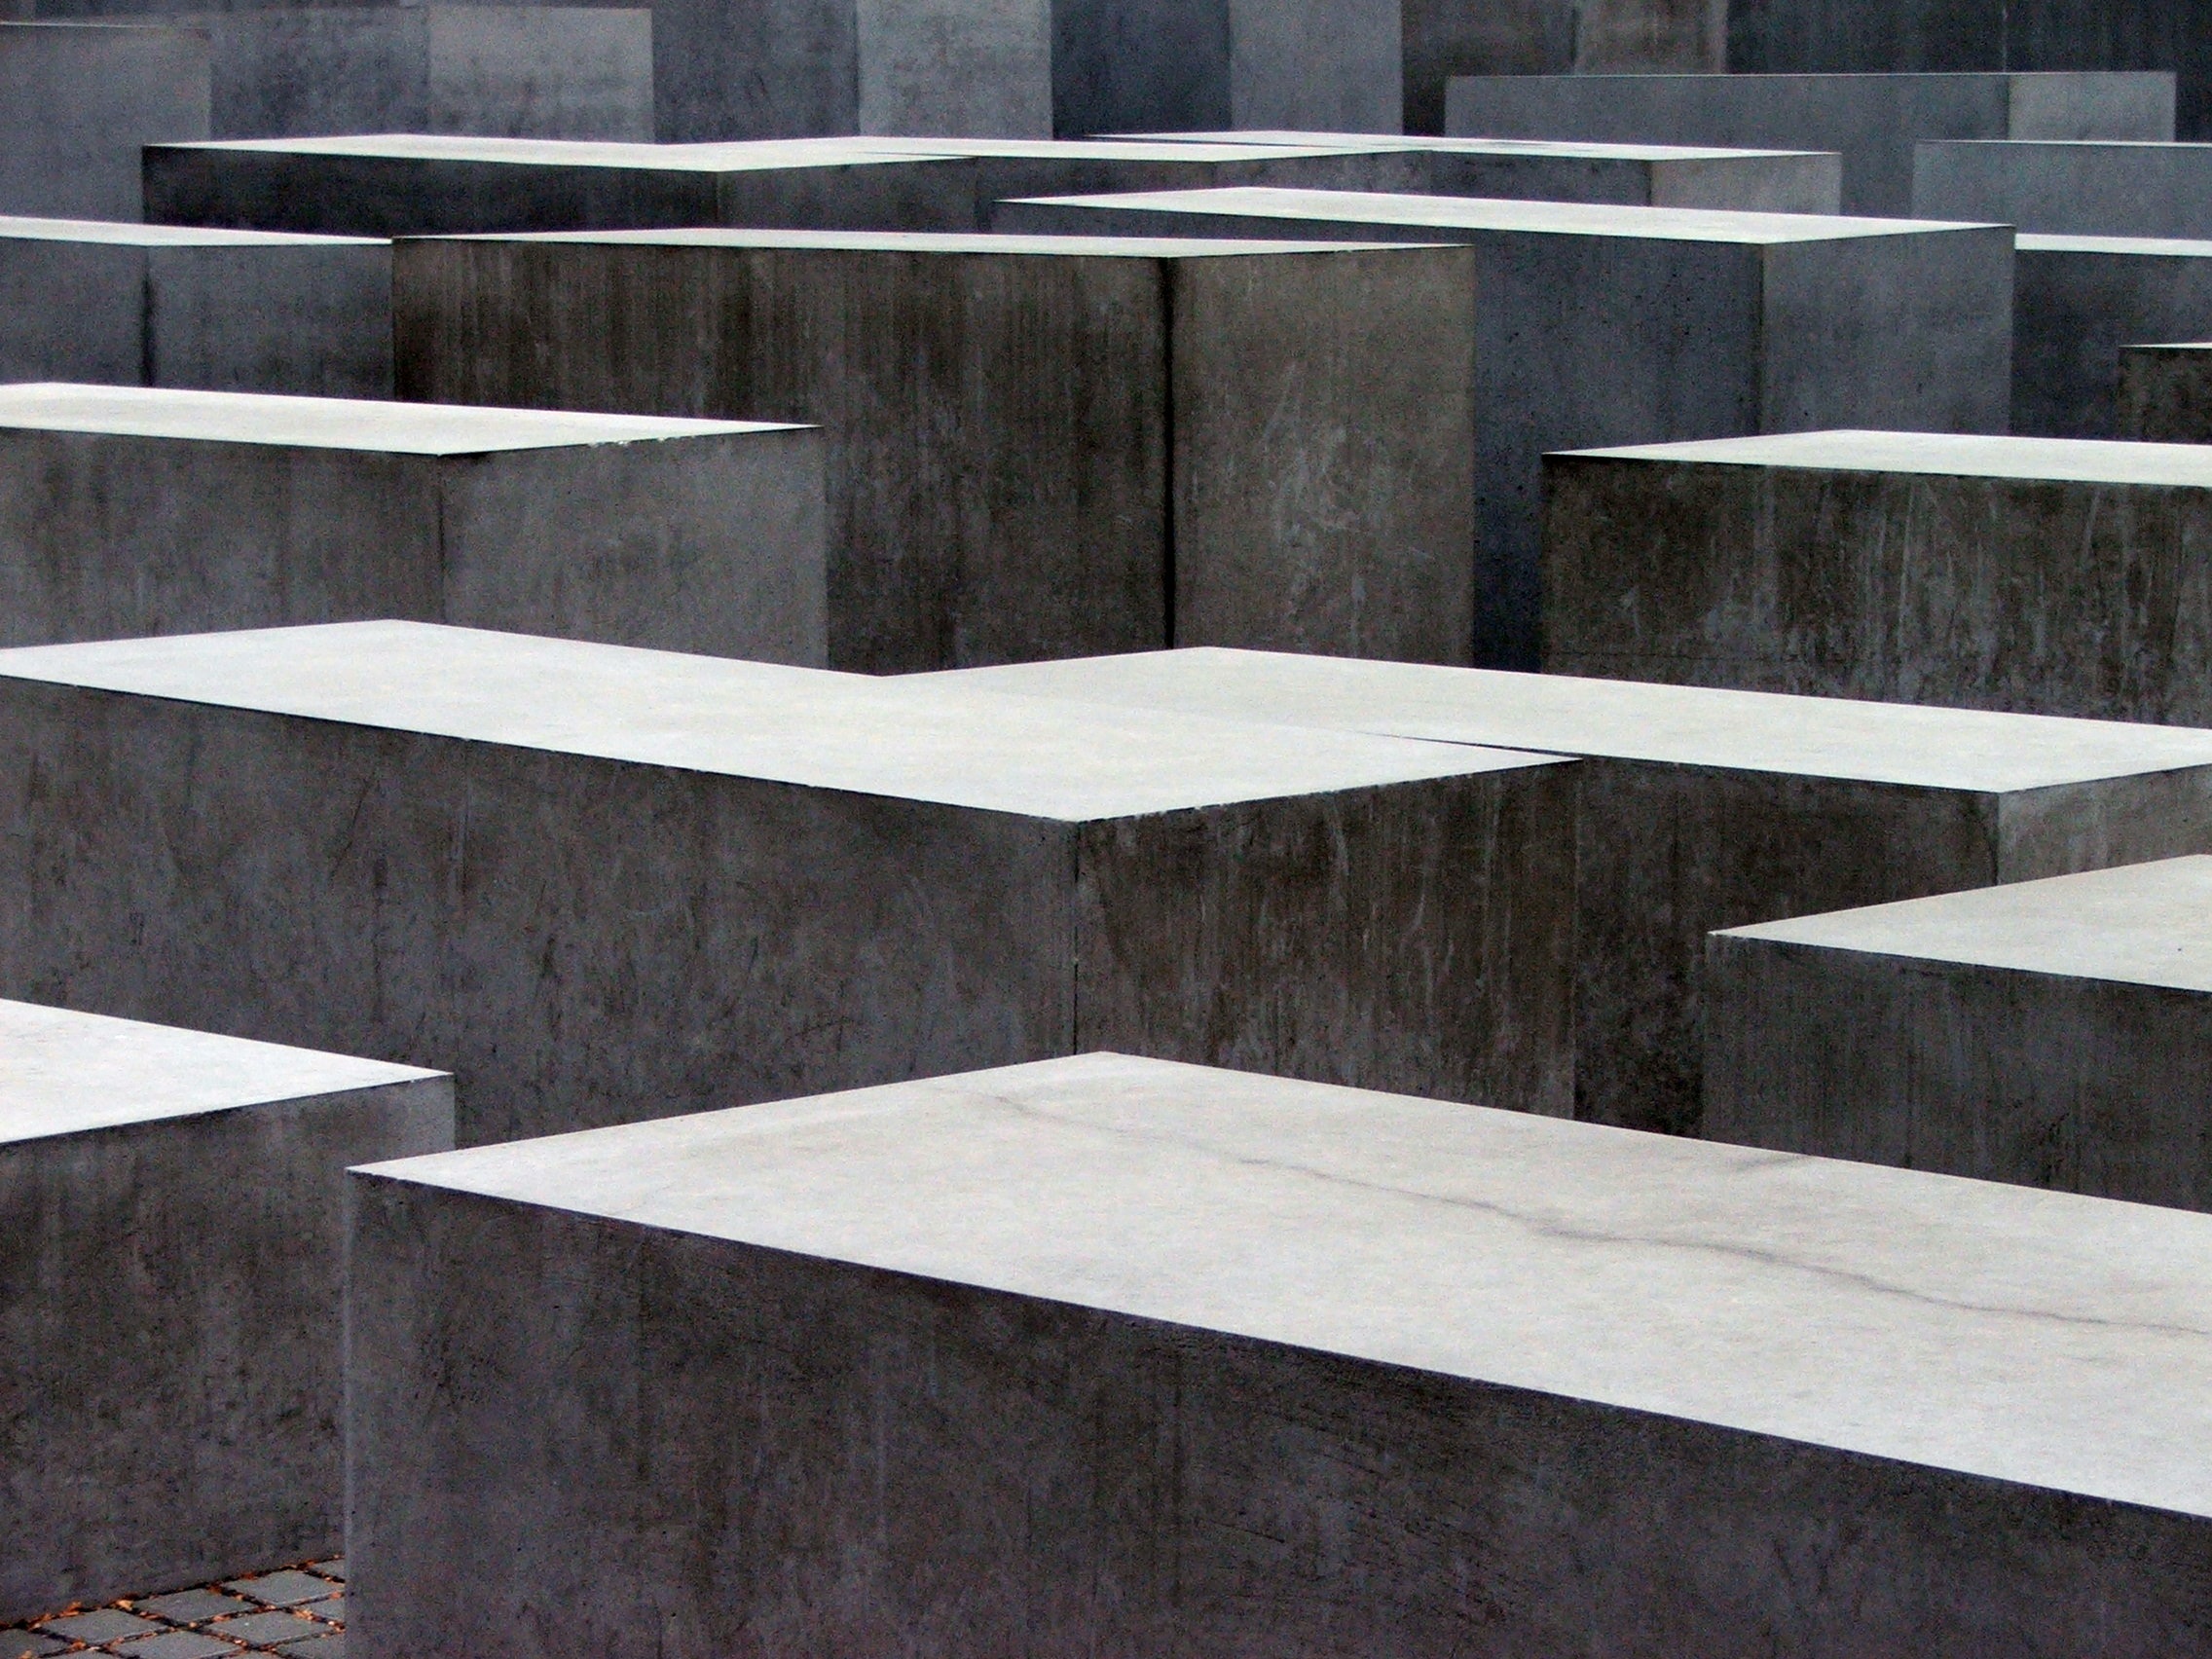
table, wood, bench, floor, shelf, furniture, coffee table, berlin, shelving, against light, plywood, holocaust monument